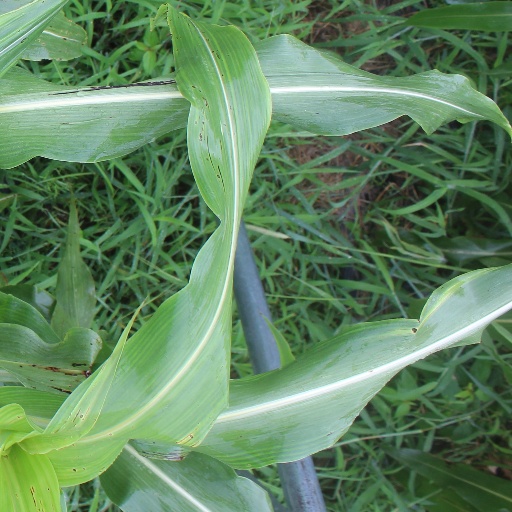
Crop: sorghum